Thermostat

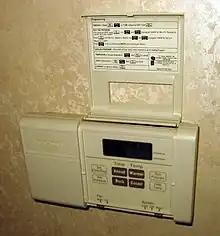
Residential digital thermostat

The illustration is the interior of a common two wire heat-only household thermostat, used to regulate a gas-fired heater via an electric gas valve. Similar mechanisms may also be used to control oil furnaces, boilers, boiler zone valves, electric attic fans, electric furnaces, electric baseboard heaters, and household appliances such as refrigerators, coffee pots and hair dryers. The power through the thermostat is provided by the heating device and may range from millivolts to 240 volts in common North American construction, and is used to control the heating system either directly (electric baseboard heaters and some electric furnaces) or indirectly (all gas, oil and forced hot water systems). "Due to the variety of possible voltages and currents available at the thermostat, caution must be taken when selecting a replacement device."